Monarchy of New Zealand

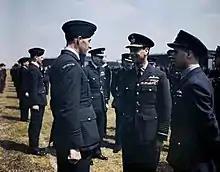
King George VI speaking with a RNZAF Flight Lieutenant Les Munro at RAF Scampton, 27 May 1943

Upon a demise of the Crown (the death or abdication of a monarch), the late sovereign's heir immediately and automatically succeeds, without any obligatory need for affirmation or further ceremony—hence arises the phrase "The King is dead. Long live the King!" It is customary, though, for the accession of the new monarch to be publicly proclaimed at a ceremony attended by the governor-general and senior state officials. Following an appropriate period of national mourning, the monarch is also crowned in the United Kingdom in an ancient ritual, but one not necessary for a sovereign to reign. Other than a transfer of all royal powers and functions to the new monarch from his or her predecessor, no other law or office is affected, as all references in legislation to previous monarchs, whether in the masculine (e.g. "His Majesty") or feminine (e.g. "the Queen"), continue to mean the reigning sovereign of New Zealand. Individuals who ascend to the throne reign until death, and can only abdicate with permission of the New Zealand government.